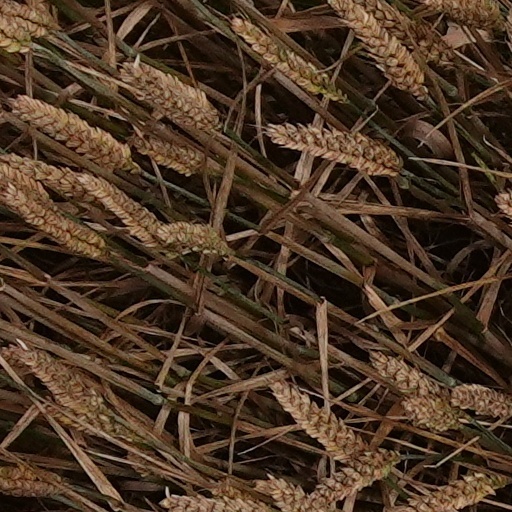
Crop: wheat